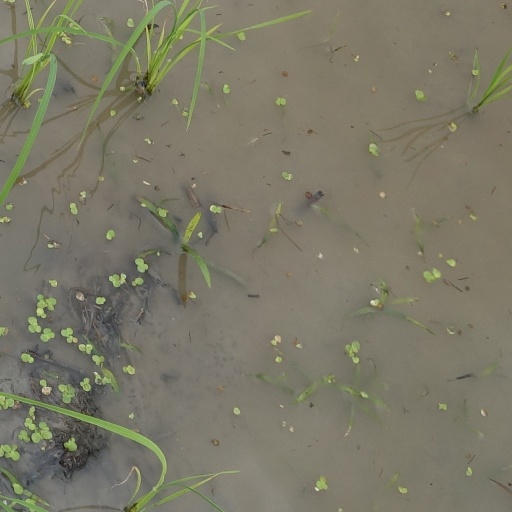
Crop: rice